Badminton Association of Japan

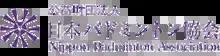

Badminton Association of Japan (BAJ, 日本バドミントン協会; "Nippon Badominton Kyōkai"), formerly known as the Nippon Badminton Association, is the national governing body for the sport of badminton in Japan.